Malvern water

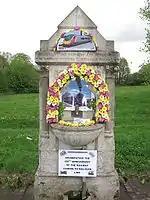
The Temperance Fountain (built 1900), in Malvern Link, dressed in April 2010

Malvern water has been bottled and distributed in the UK and abroad from as early as the reign of James I, with water bottling at the Holy Well being recorded in 1622. Various local grocers have bottled and distributed Malvern water during the 19th and early 20th centuries, but it was first bottled on a large commercial scale by Schweppes, who opened a bottling plant at Holywell in Malvern Wells in 1850. As official caterers to the Great Exhibition of 1851, Schweppes introduced the water as Malvern Soda, later renaming it Malvern Seltzer Water in 1856. In 1890 Schweppes moved away from Holywell, entered into a contract with a Colwall family, and built a bottling plant in the village in 1892. The Holywell was subsequently leased to John and Henry Cuff, who bottled there until the 1960s. The Holywell became derelict until 2009 when with the aid of a Lottery Heritage grant, production of 1200 bottles per day of Holywell Spring Water was recommenced by an independent family-owned company. The well is believed to be the oldest bottling plant in the world.